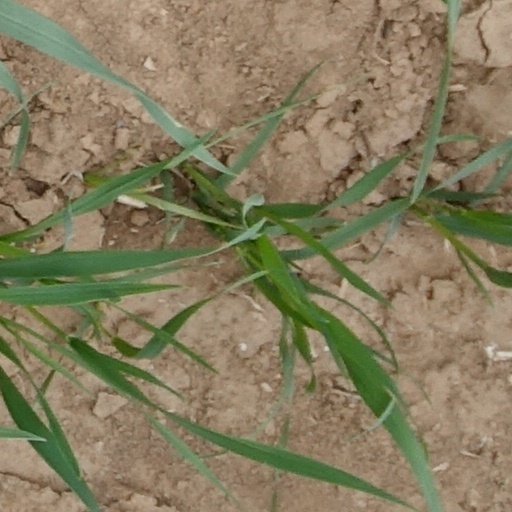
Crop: wheat